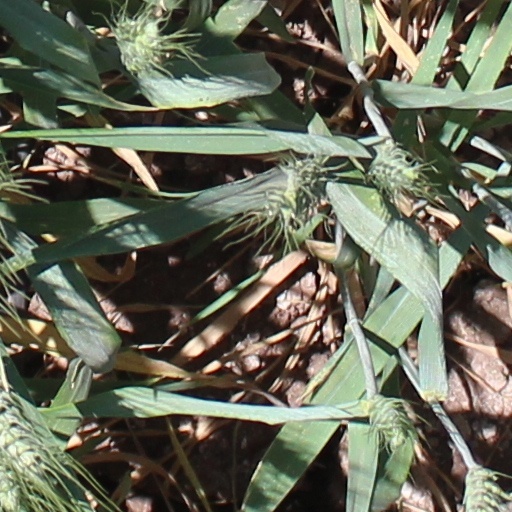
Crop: wheat